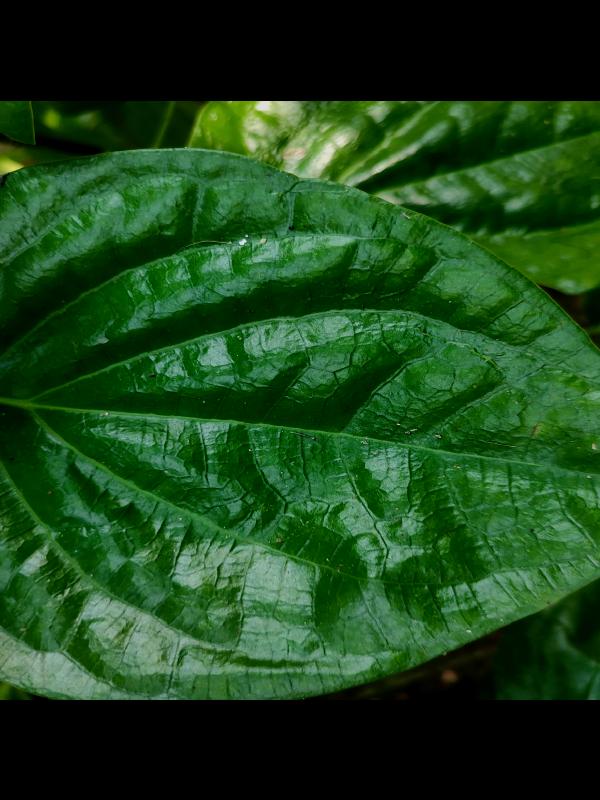
Label: Healthy_Leaf